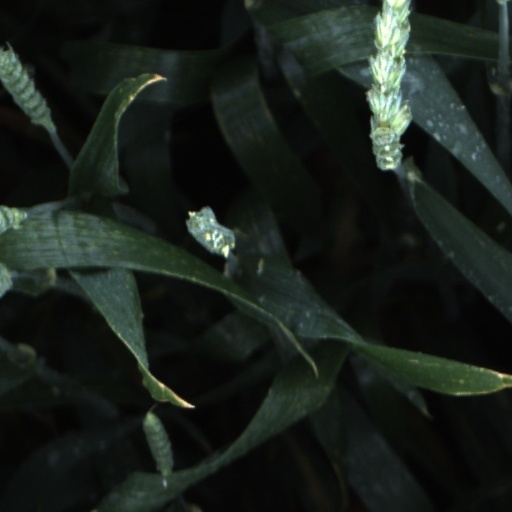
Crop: wheat